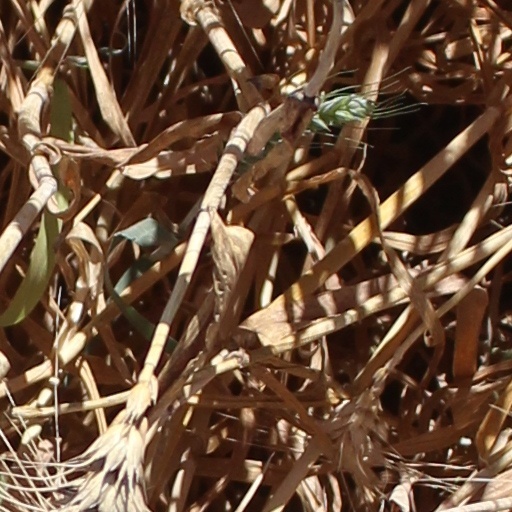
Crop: wheat